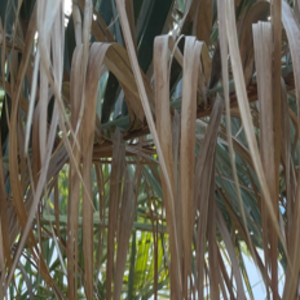
Label: Fusarium Wilt